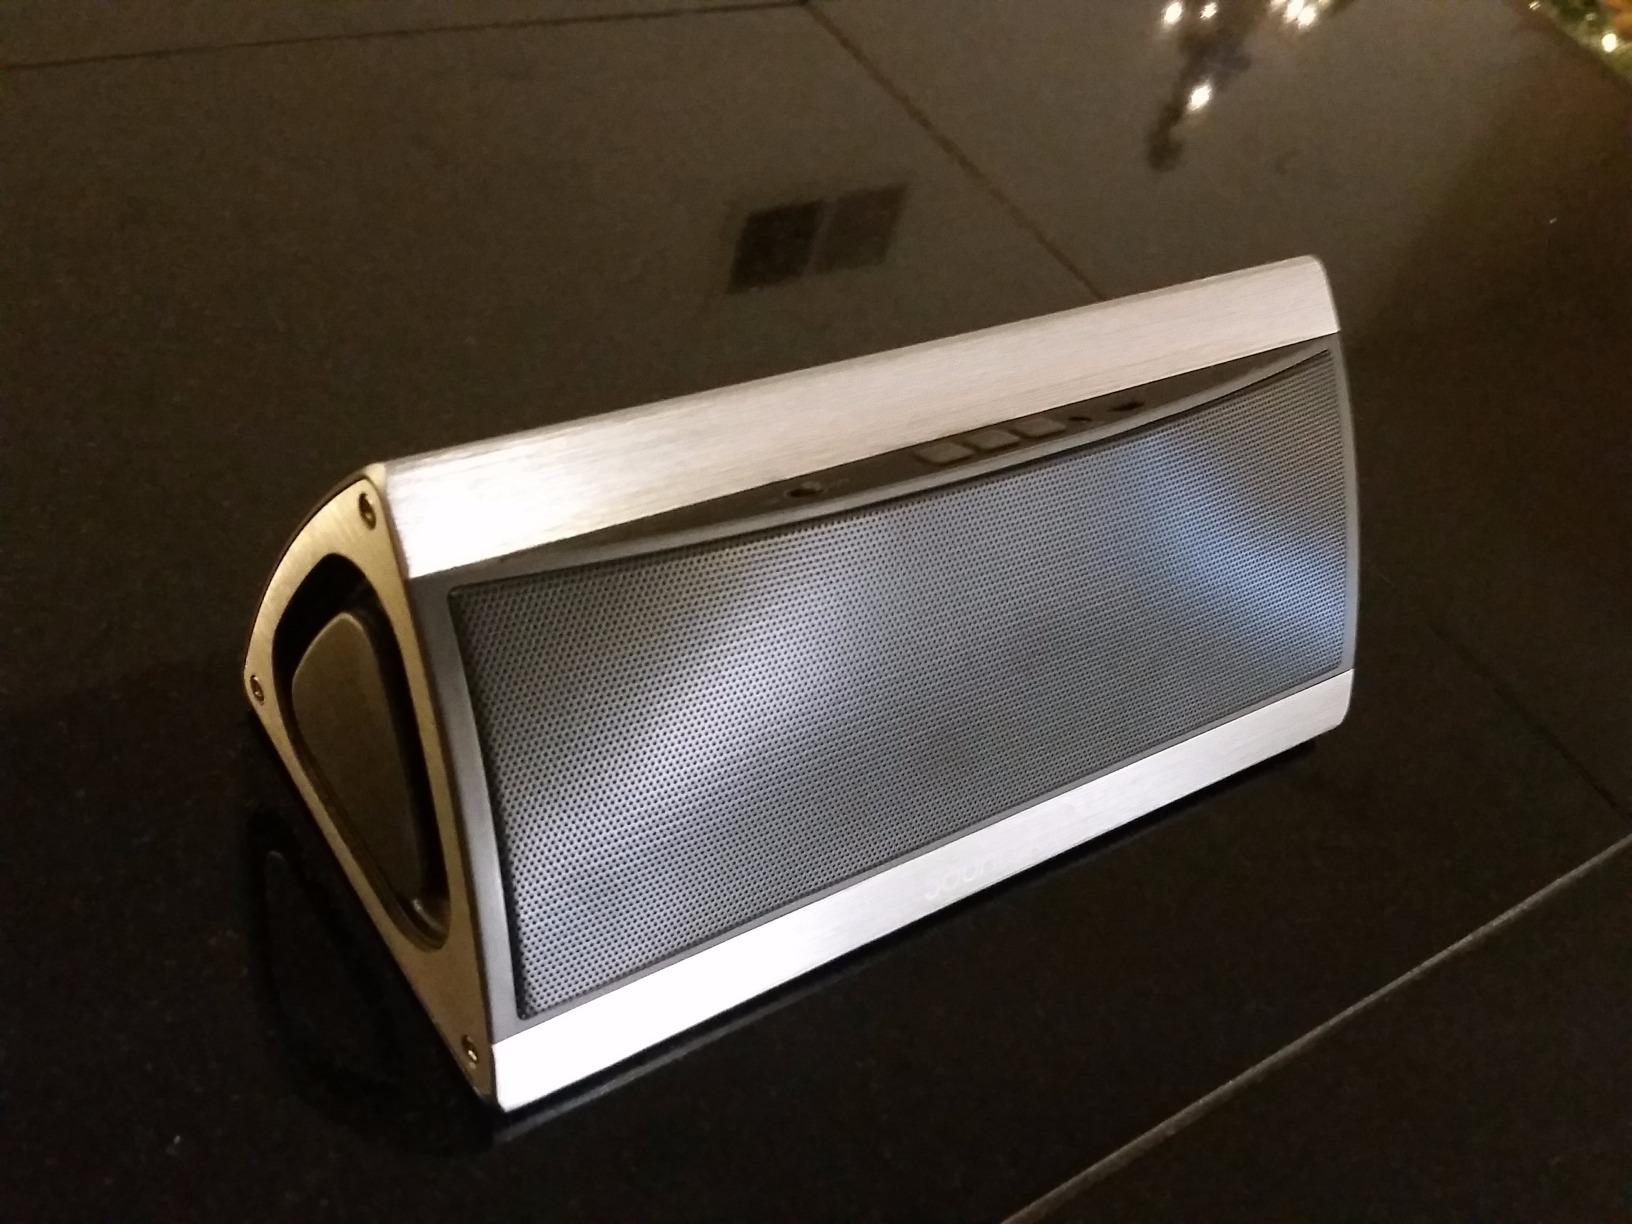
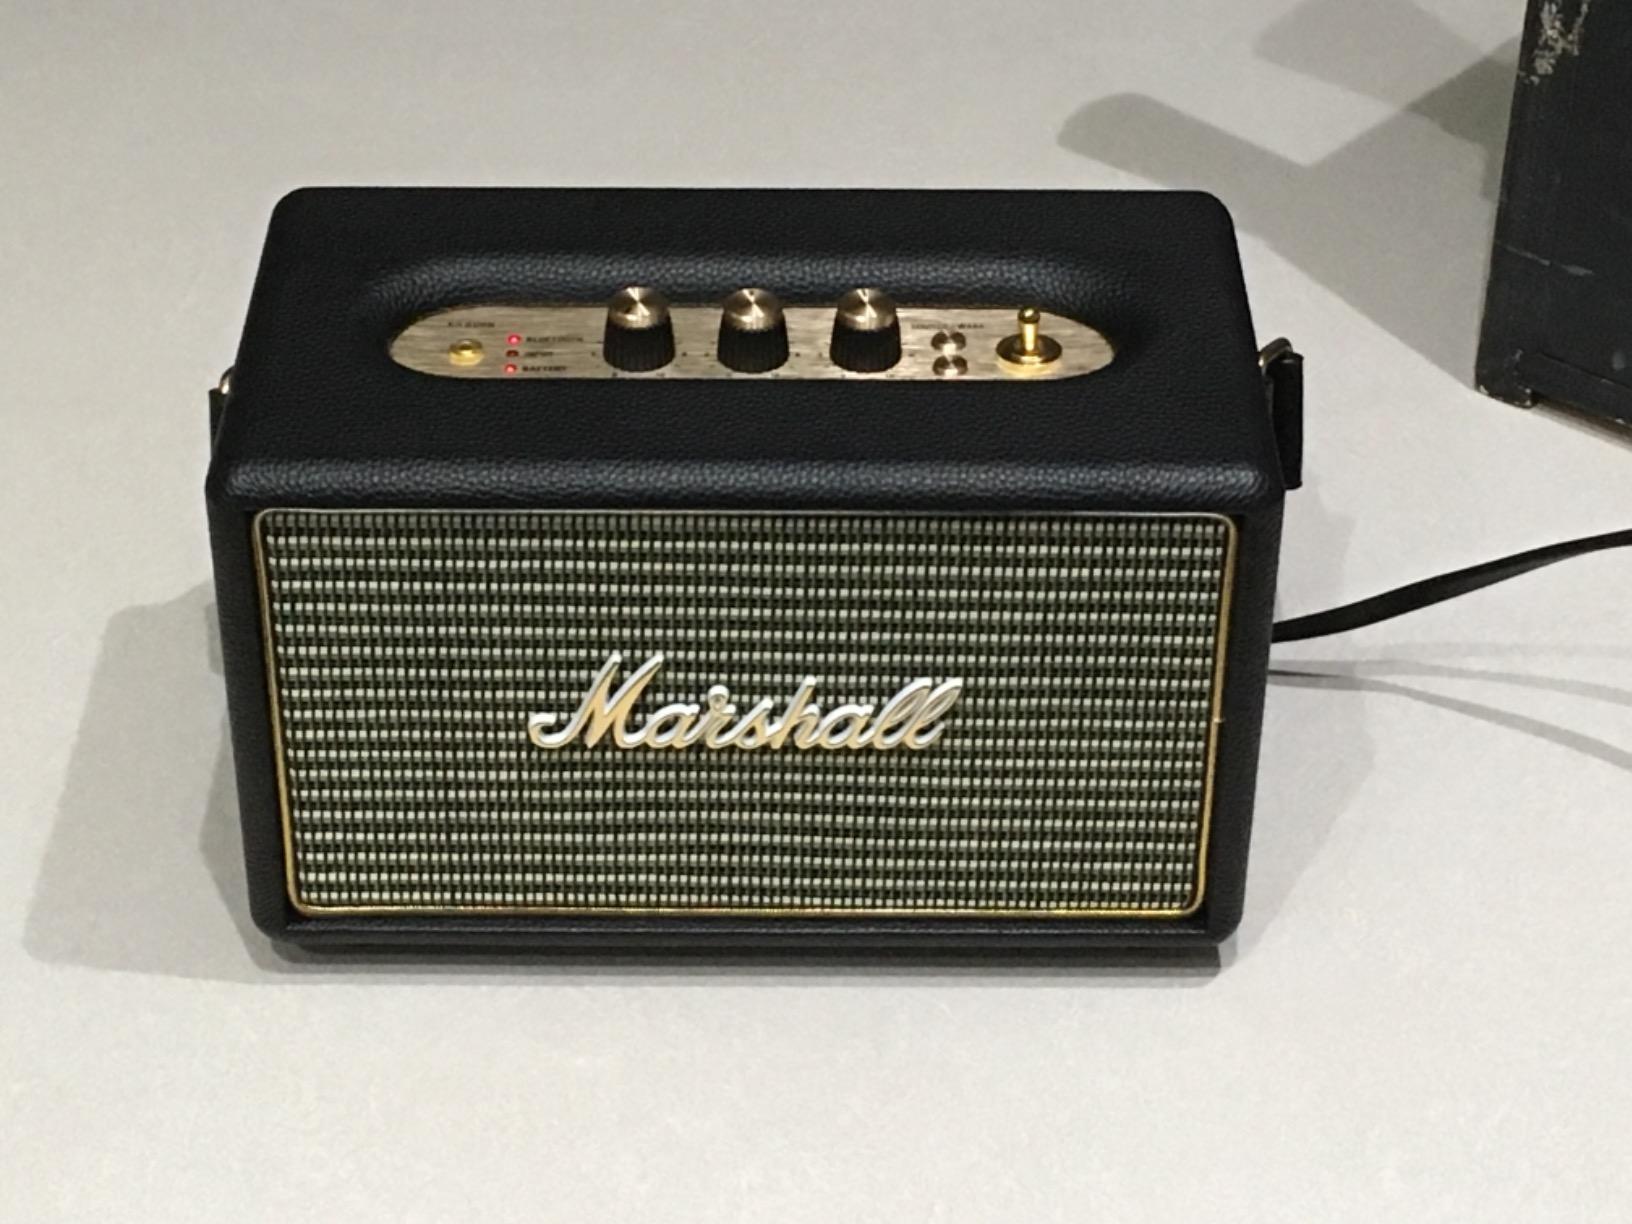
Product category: speaker
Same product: no